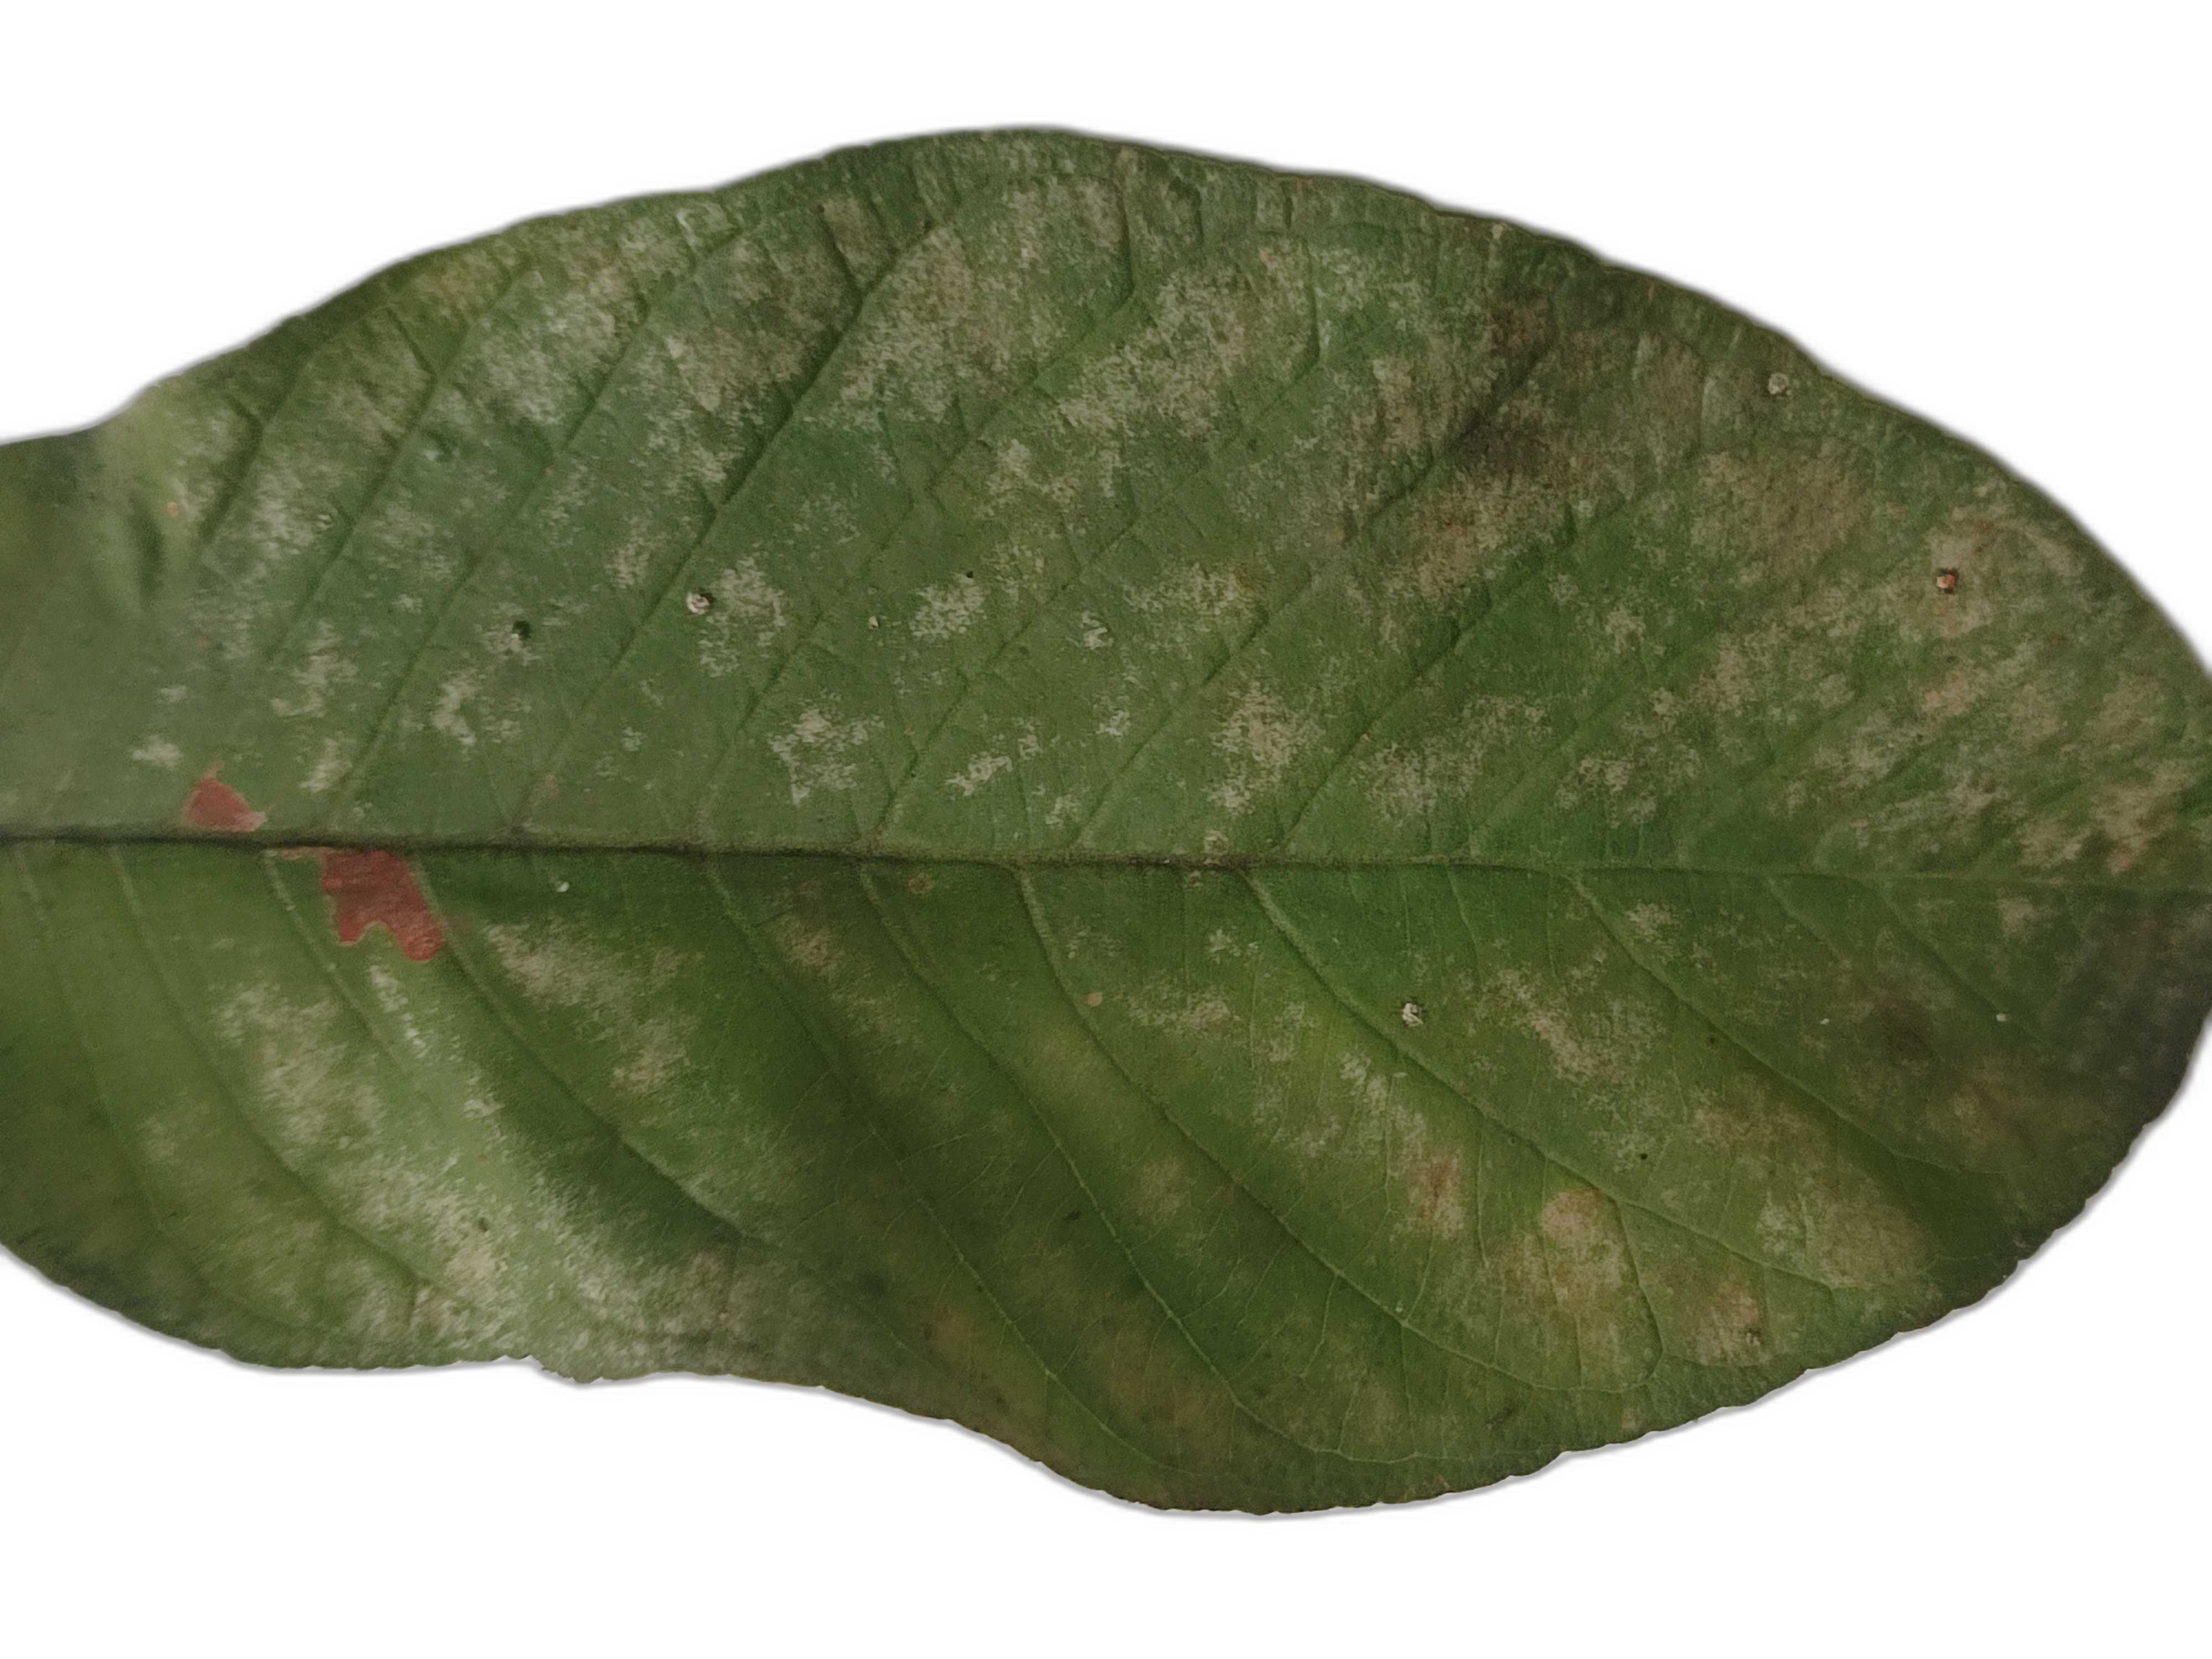
Plant part: leaf
Disease: Canker